Russian battleship Chesma (1886)

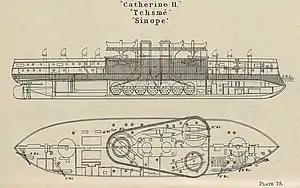
Right elevation and deck plan as depicted in Brassey's Naval Annual 1896

"Chesma" was long at the waterline and long overall. She had a beam of and a draft of more than than designed. She displaced at load, over more than her designed displacement of .